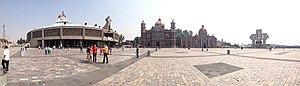
Le sanctuaire marial de Notre-Dame de Guadalupe est un sanctuaire catholique consacré à la Vierge de Guadalupe, situé sur la colline de Tepeyac, dans la delegación Gustavo A. Madero de Mexico, sur le lieu étant réputé être celui des apparitions mariales de Notre-Dame de Guadalupe en 1531.